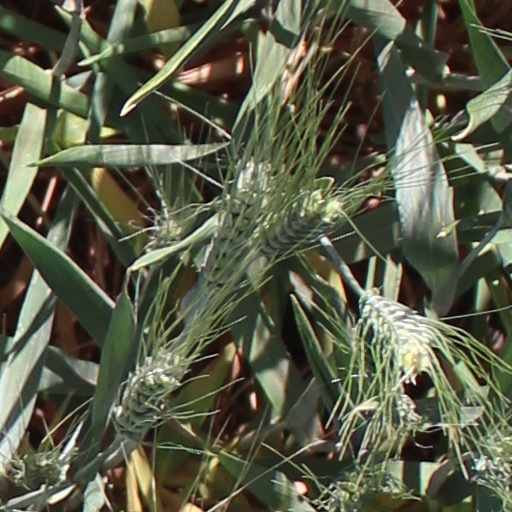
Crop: wheat